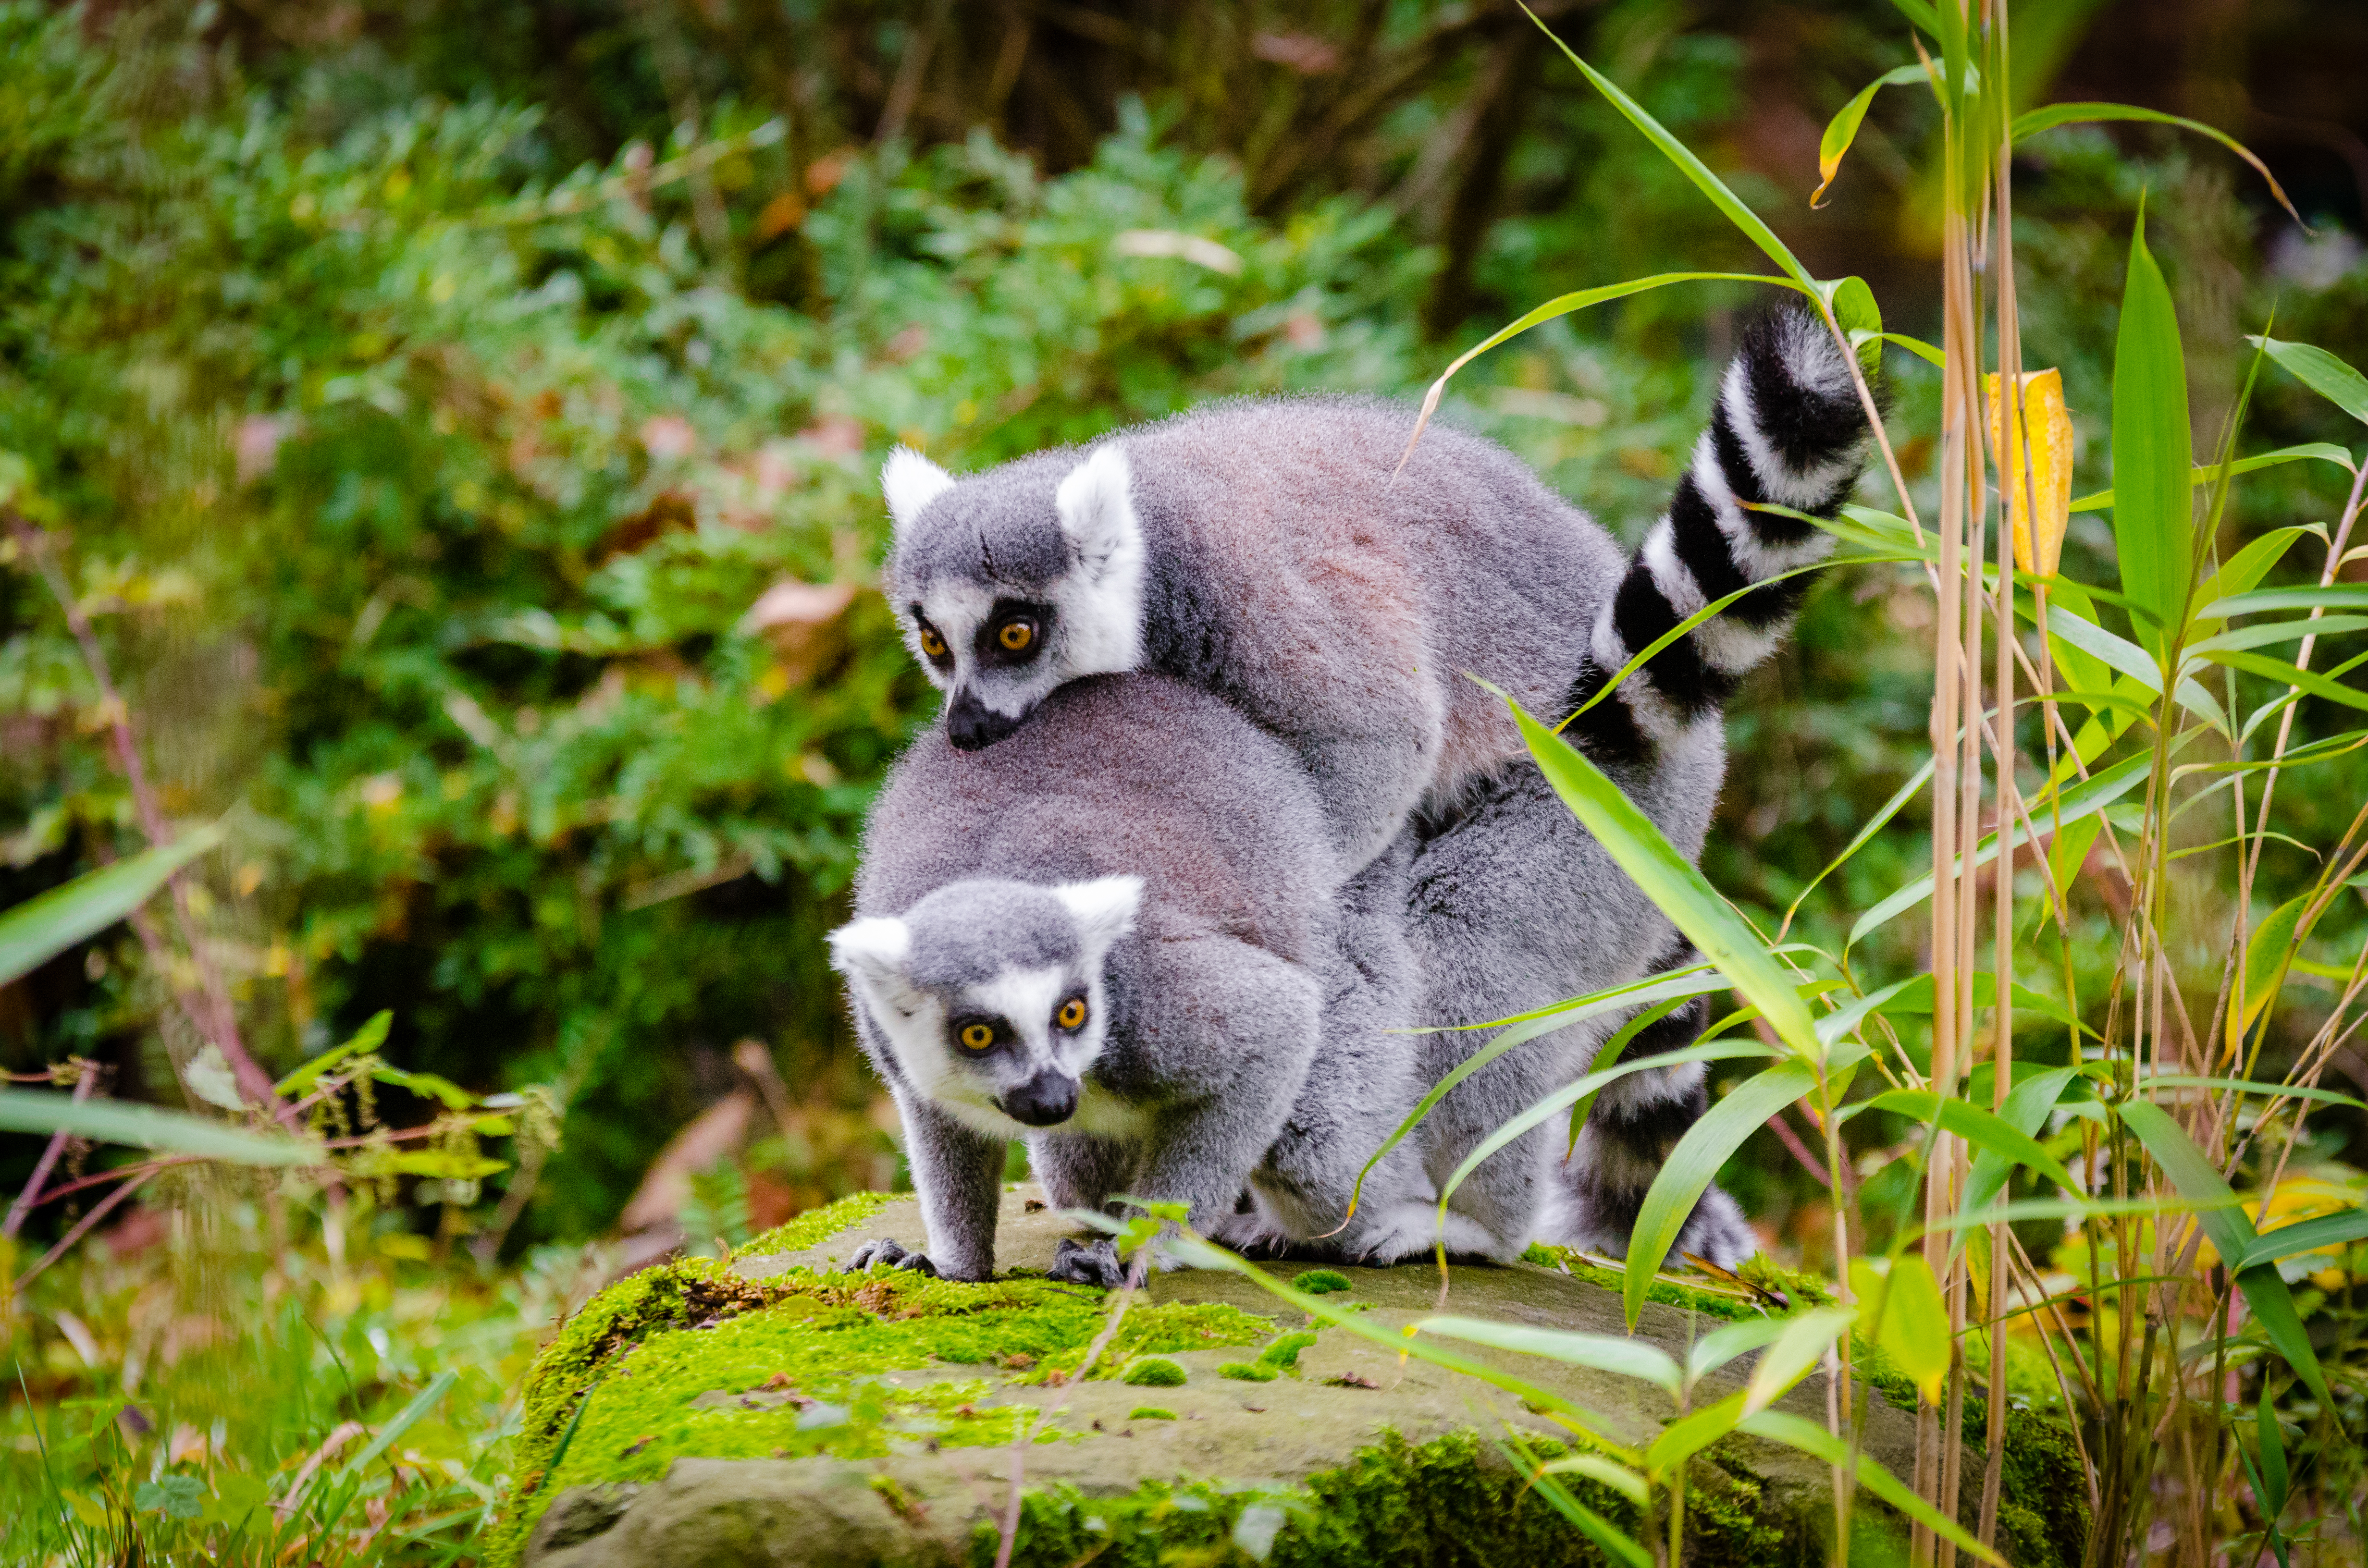
nature, forest, bokeh, wildlife, zoo, mammal, fauna, primate, endangered, madagascar, vertebrate, germany, lemur, lemurs, critically, d7000, natural environment